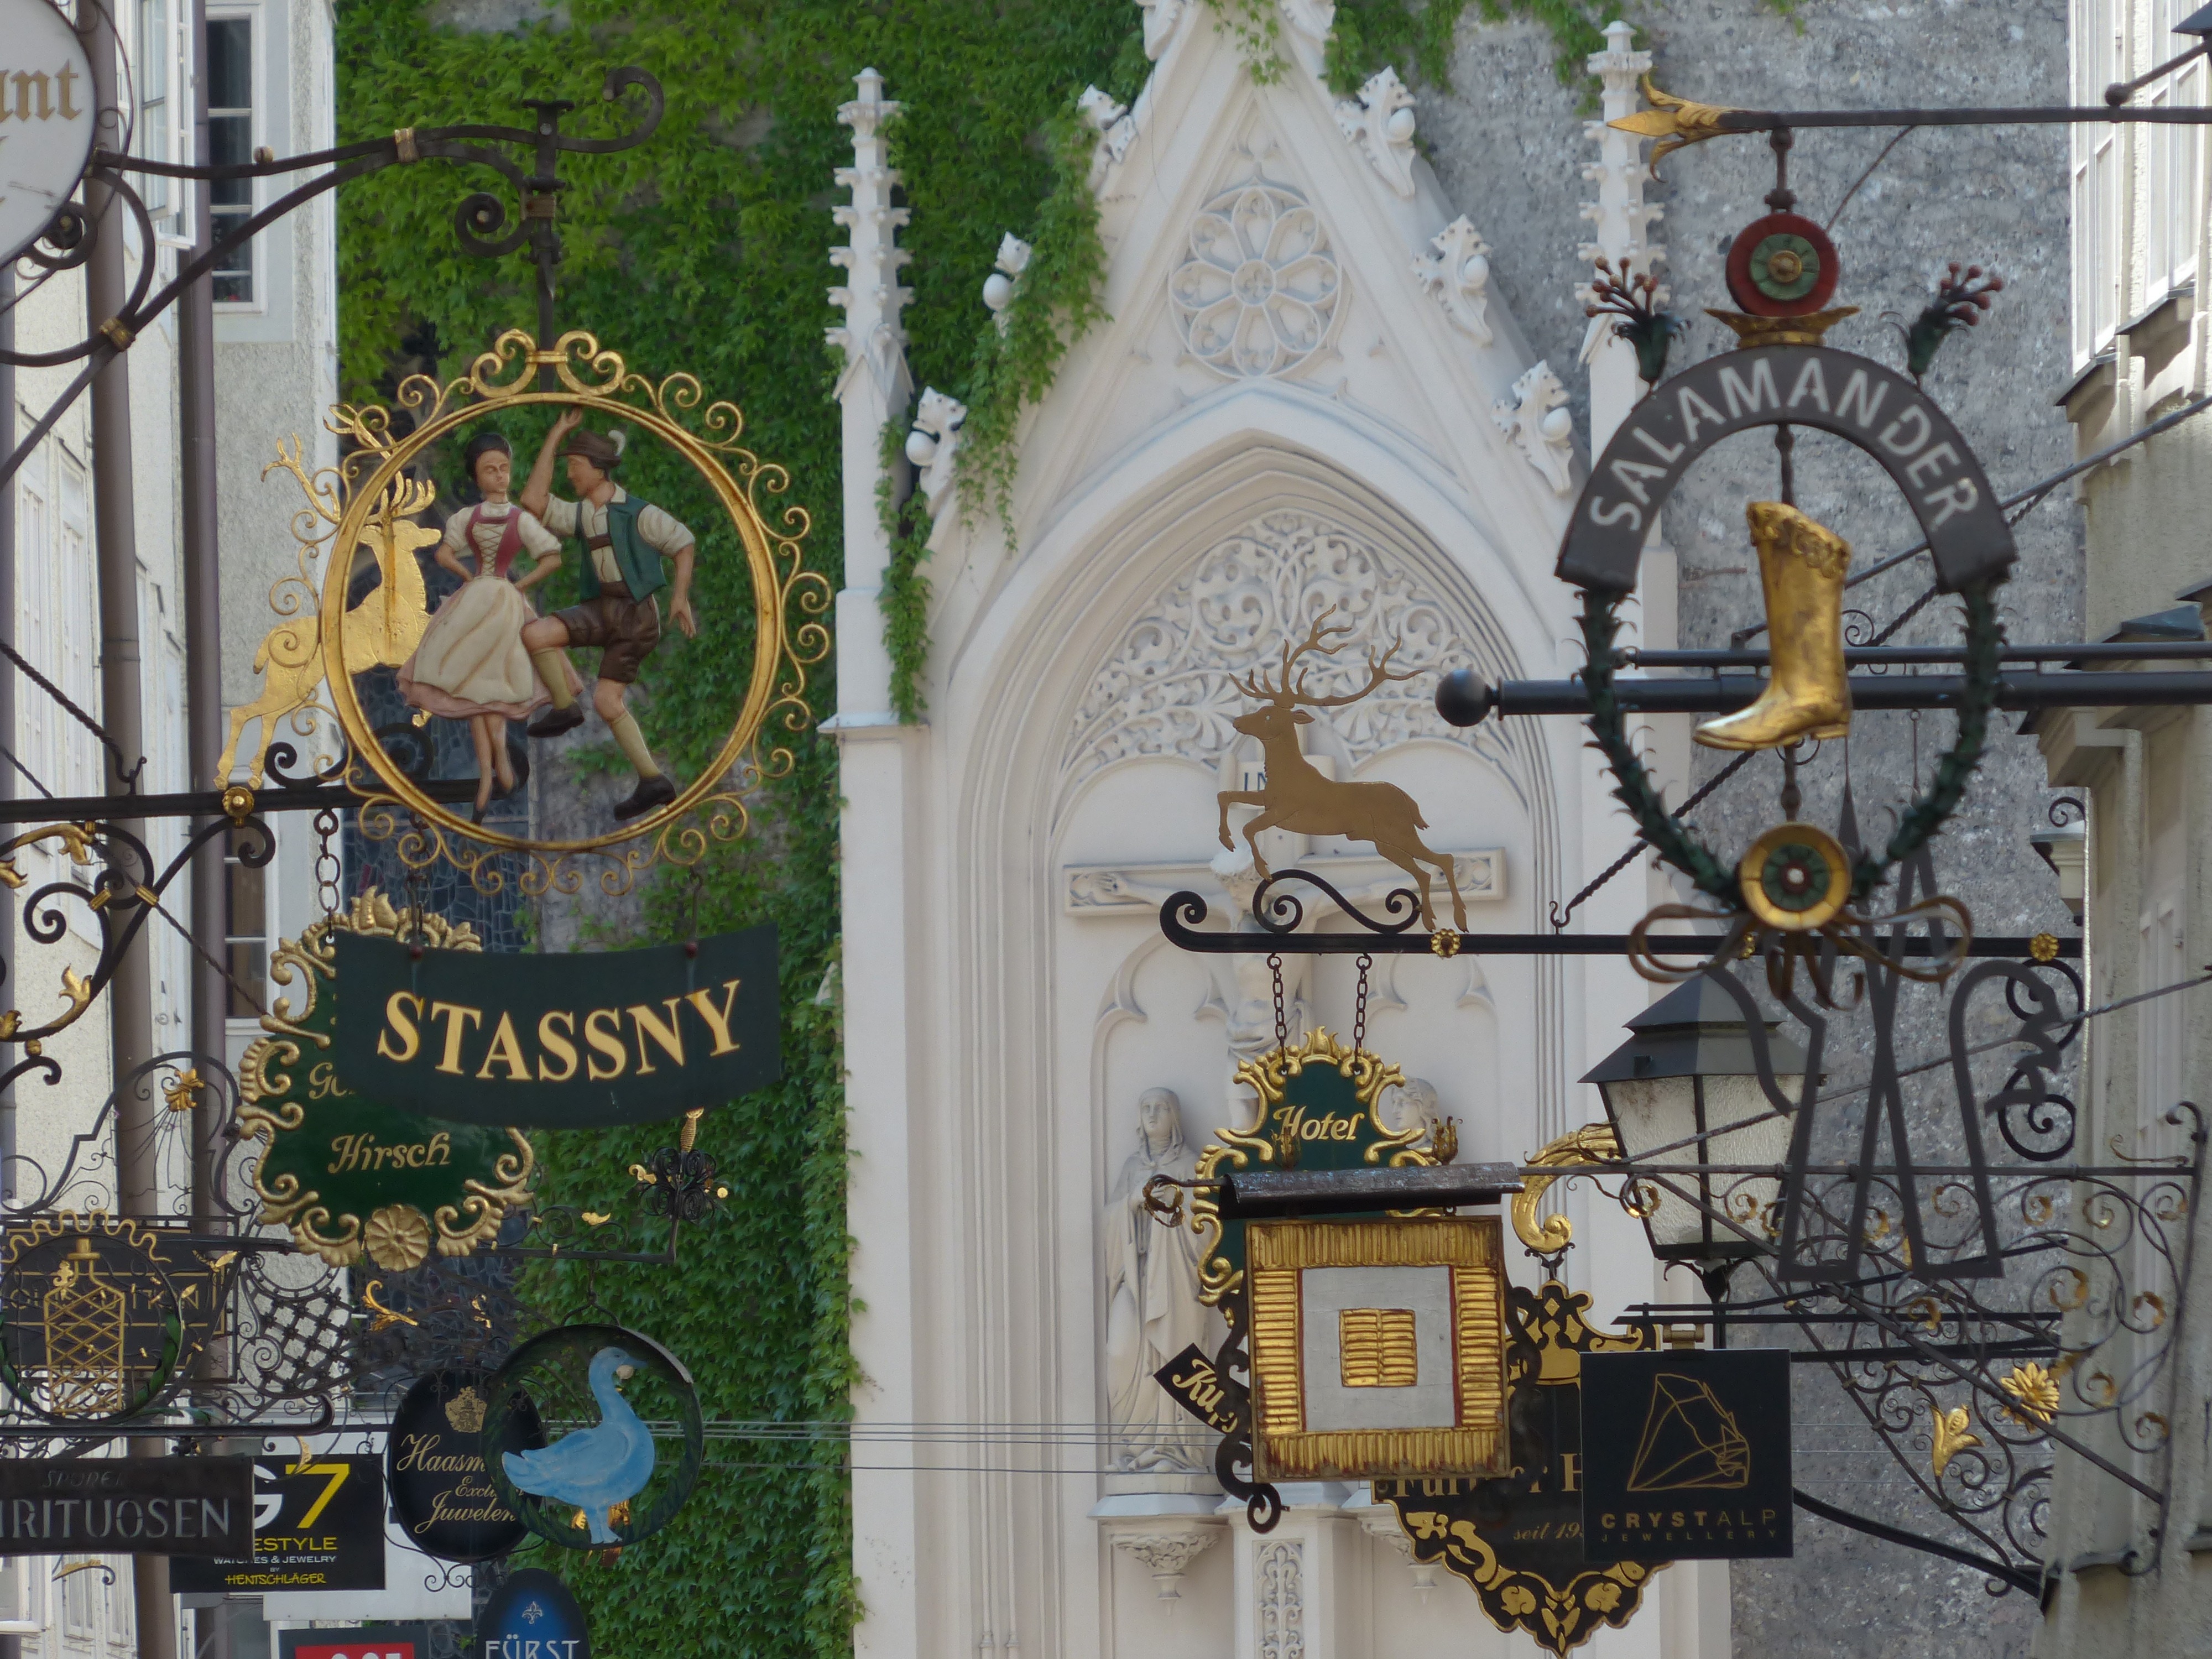
road, alley, winding, lane, art, altar, salzburg, shopping street, getreidegasse, nasal signs